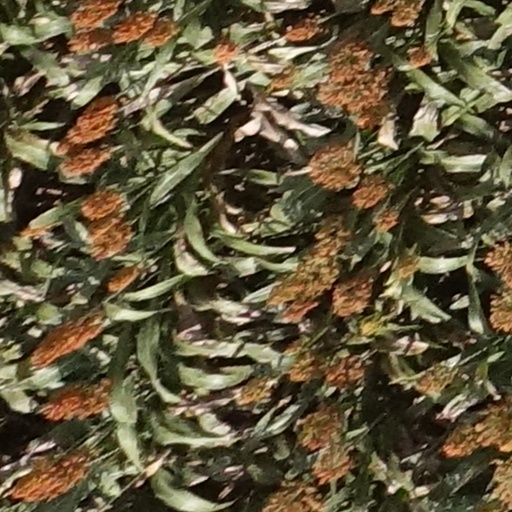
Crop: sorghum